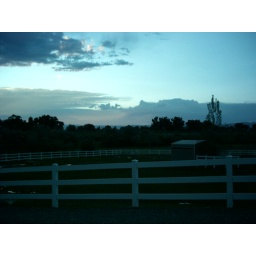
These clouds actually had pink all over in them, but the camera refused to pick up anything but blues.